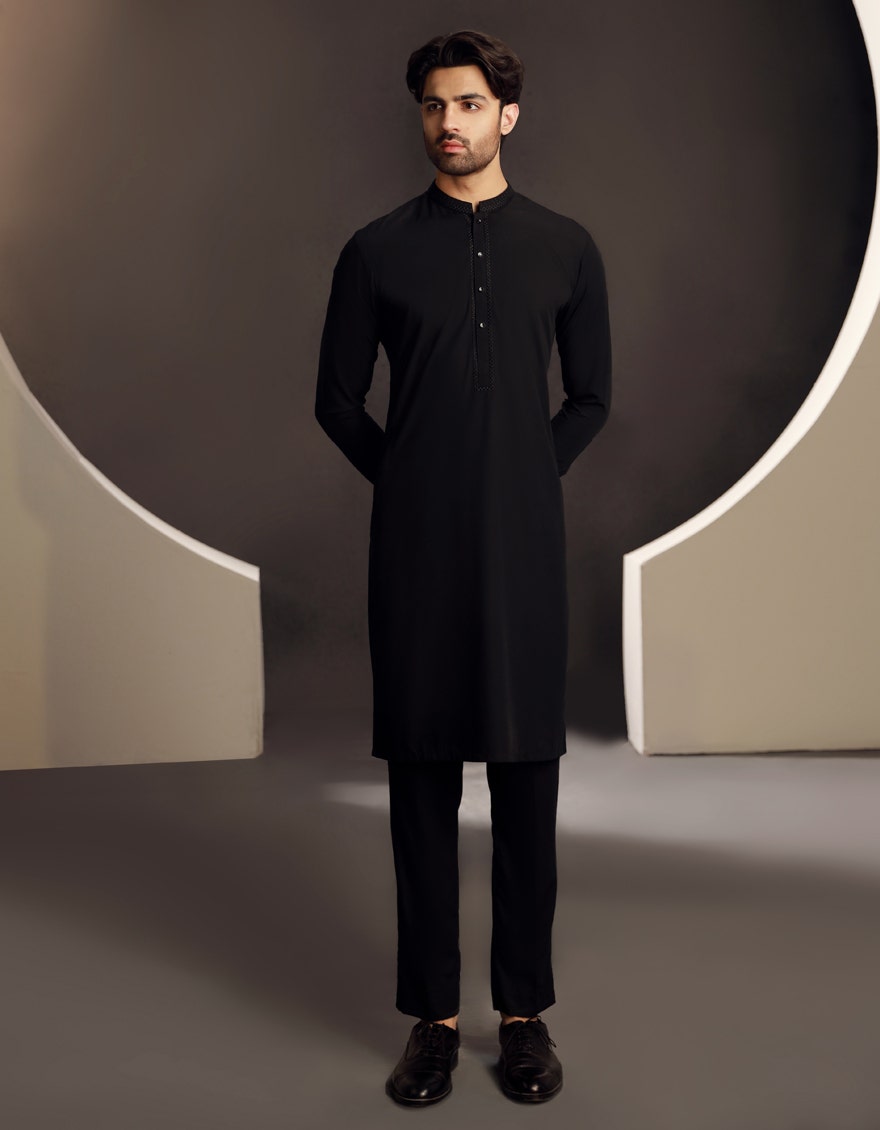
black kurta pajamas